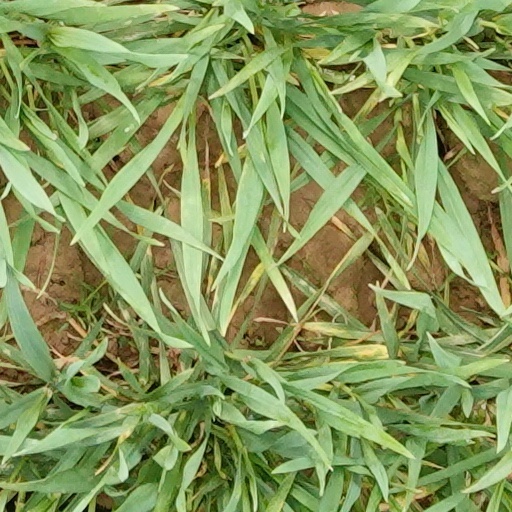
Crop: wheat